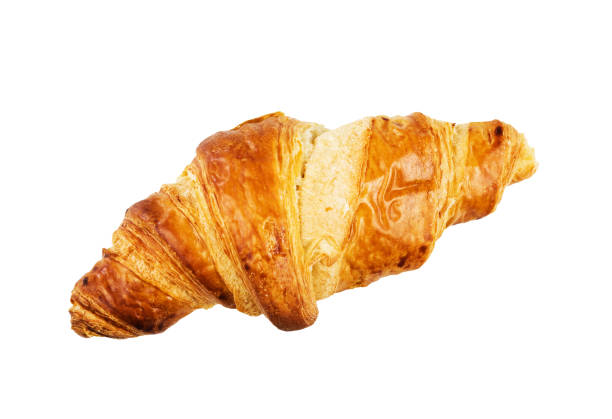
Label: croissant